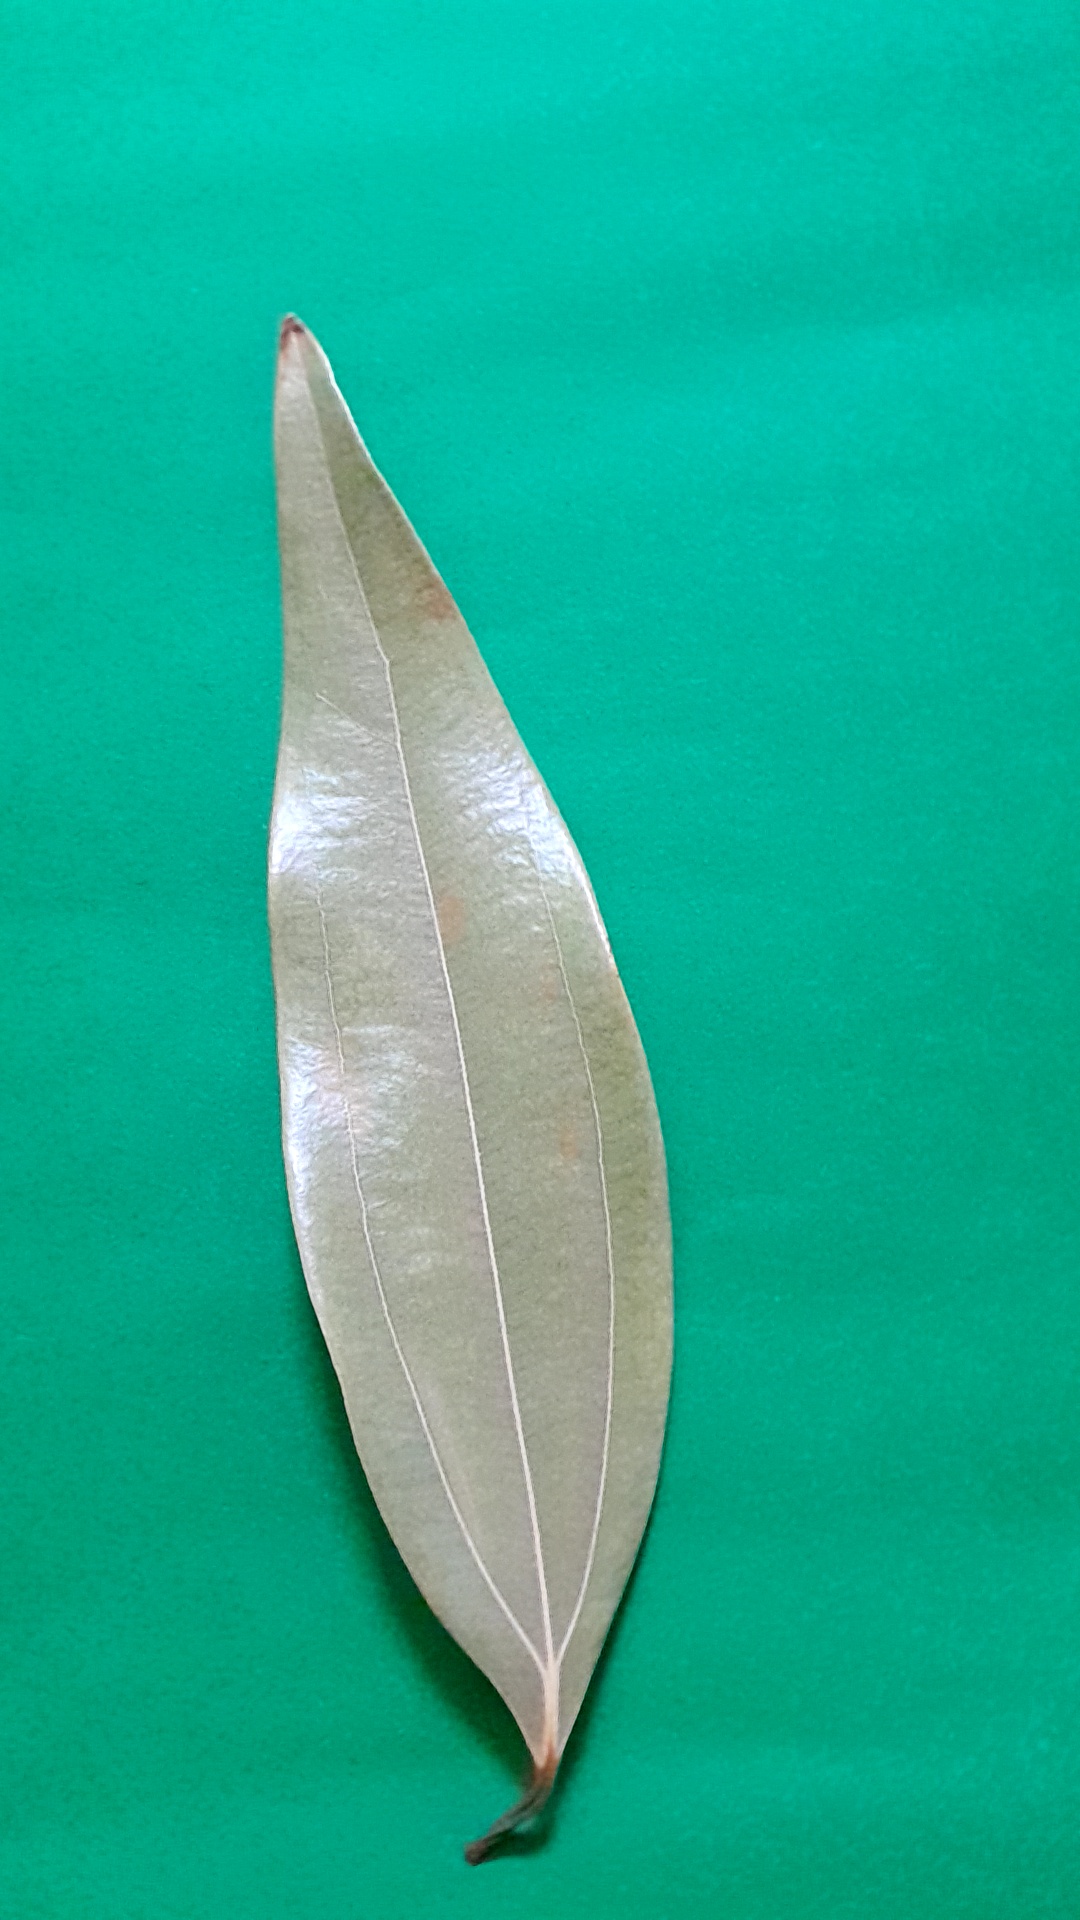
Label: Dry Leaf